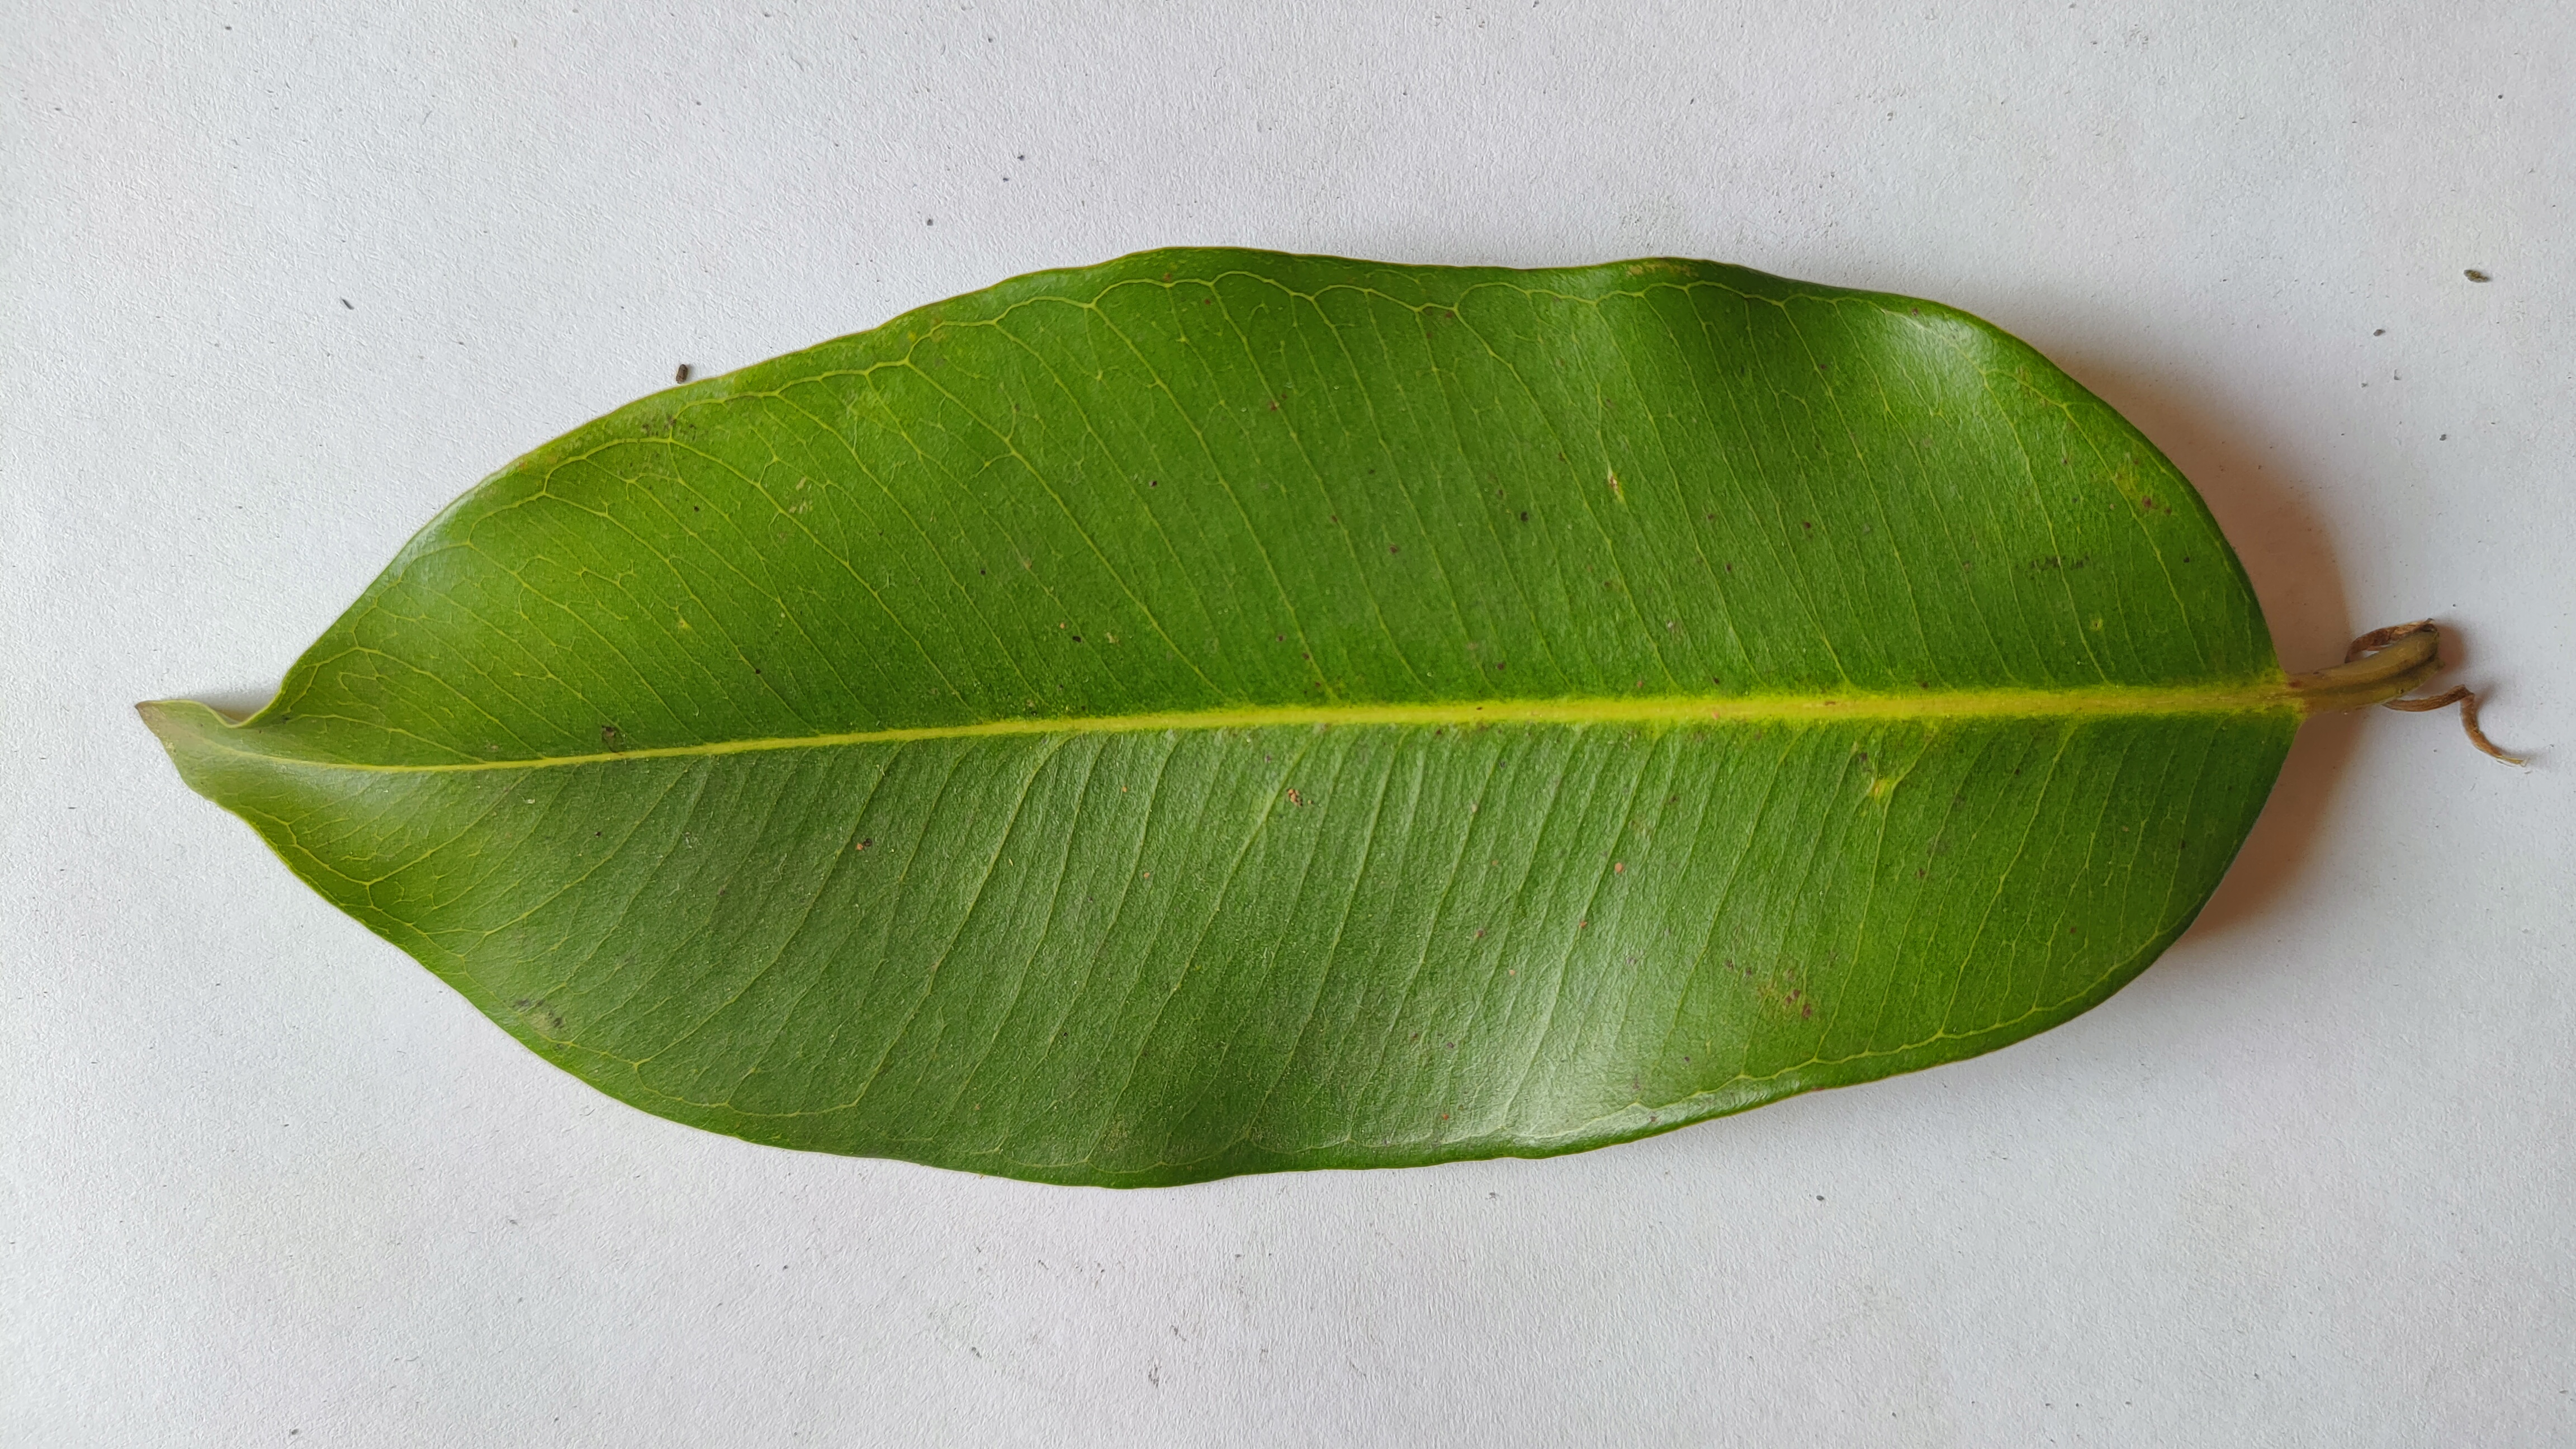
Leaf variety: Black plum